Church of Mary

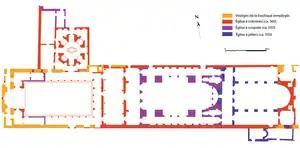
Building phases for the Church of Mary

The church is dated to the early 5th century, coinciding with the Council of Ephesus, the third Ecumenical council in 431, suggesting that it may have been built specifically for that Third Ecumenical Council, during which the title of Theotokos for the Mother of God was declared orthodox. The latest archaeological evidence suggests that the church was built on the ruins of an earlier Roman basilica-like building abandoned around the 3rd century, known as the "Hall of the Muses". Around 500, the church was expanded into a monumental cathedral, whose apse and pillars partially still stand today on the site.